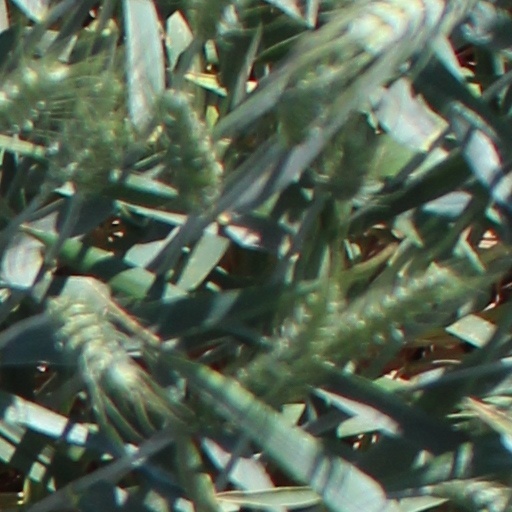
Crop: wheat